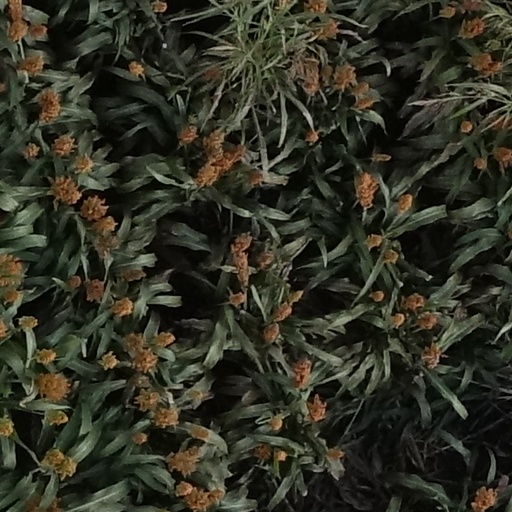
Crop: sorghum